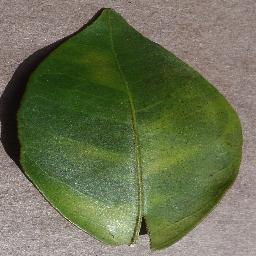
Label: Orange___Haunglongbing_(Citrus_greening)